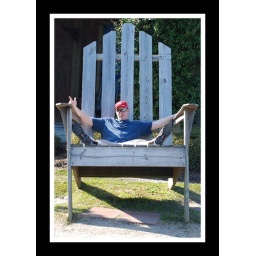
big boy in a bigger chair